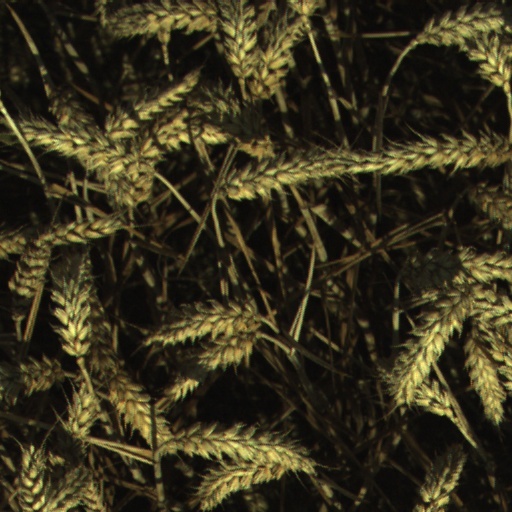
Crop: wheat